Otto of Greece

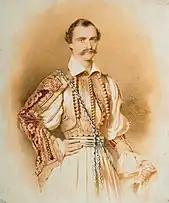
Otto in traditional Greek clothing.

By 1843, public dissatisfaction with him had reached crisis proportions and there were demands for a Constitution. Initially Otto refused to grant a Constitution, but as soon as Bavarian troops were withdrawn from the kingdom, a popular revolt was launched.